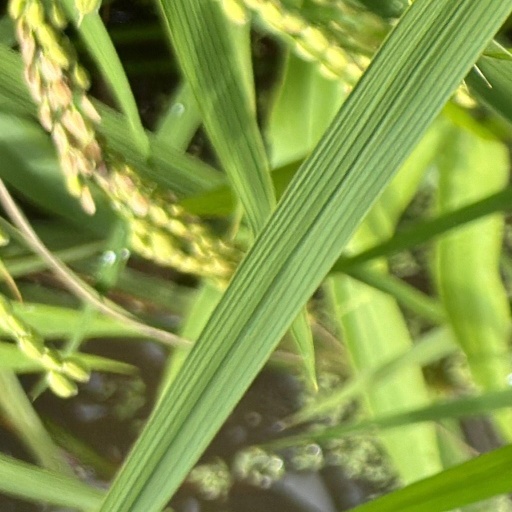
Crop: rice